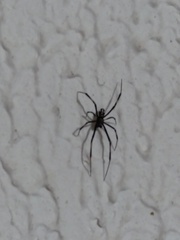
Species: Lactrodectus_hesperus